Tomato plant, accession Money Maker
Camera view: bottom (45 deg); turntable rotation: 180 degrees
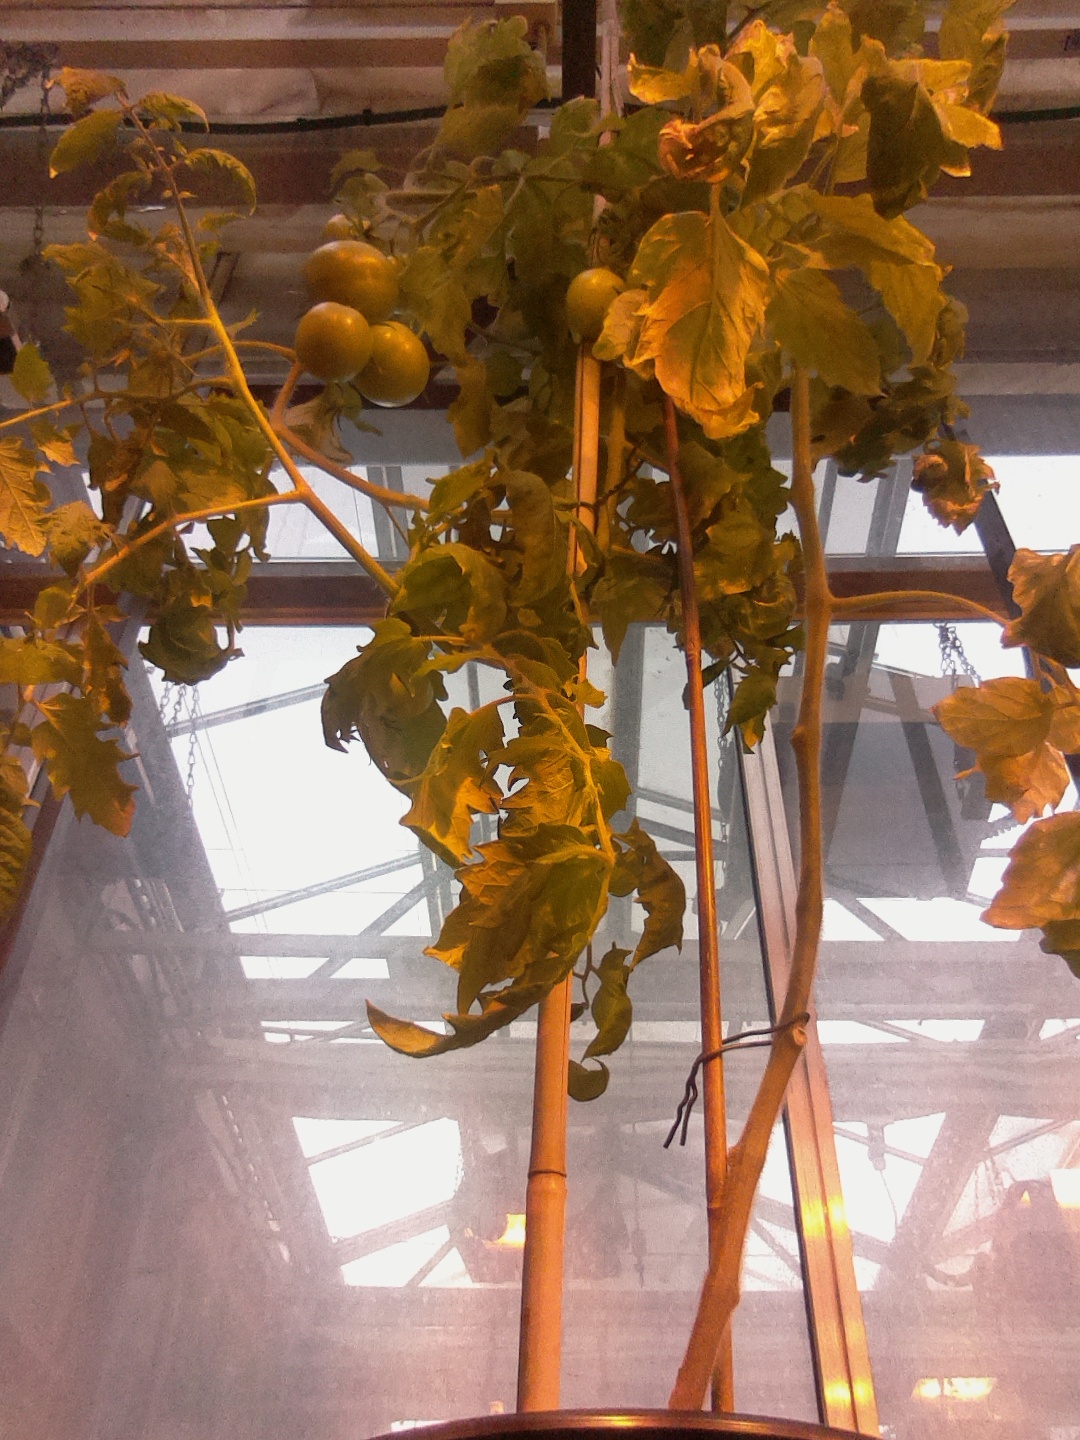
BBCH growth stage 79: 90% -100% of final fruit size